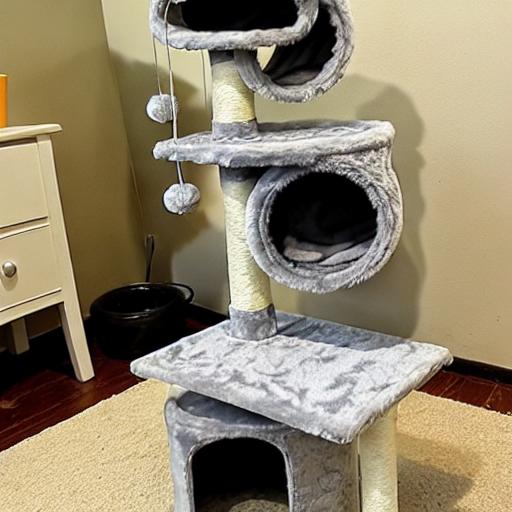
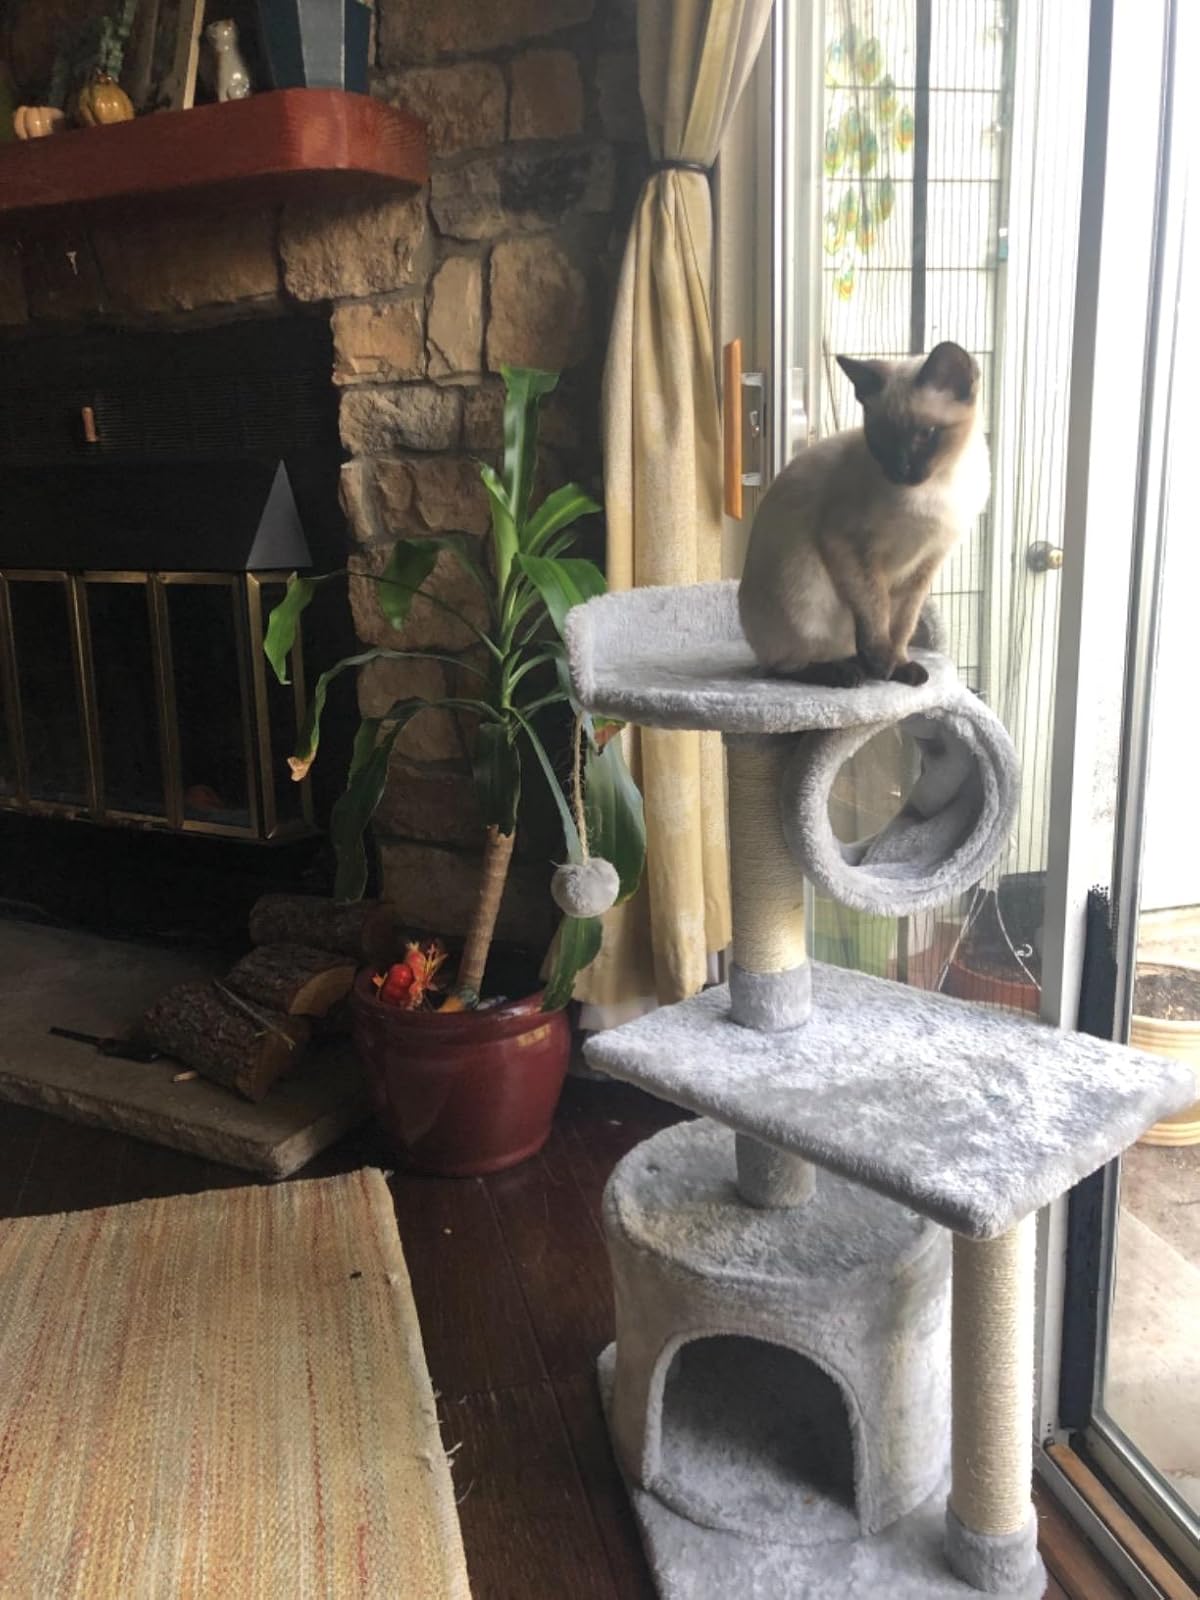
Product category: items_cat tree
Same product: no